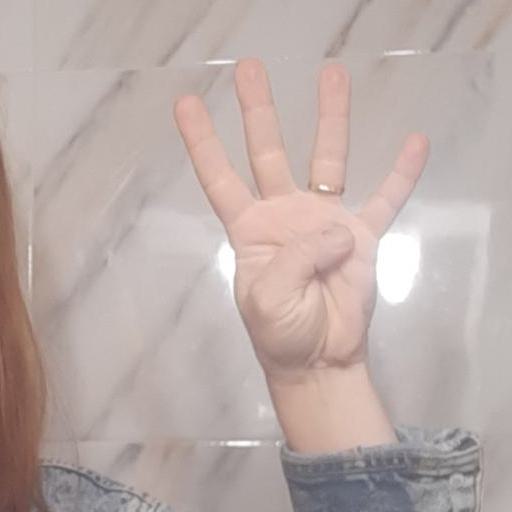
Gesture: four